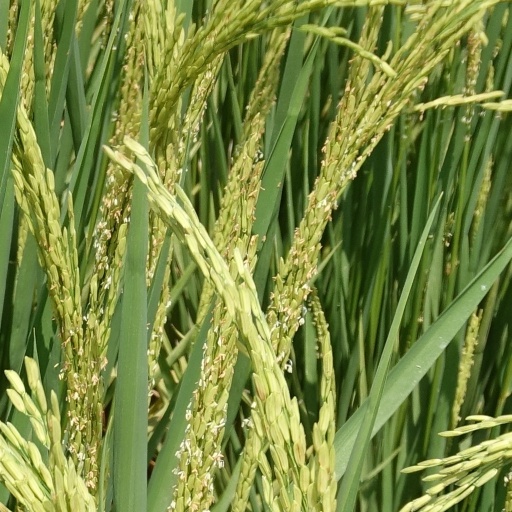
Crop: rice